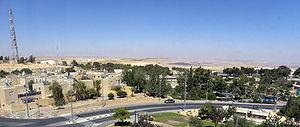
Une ville de développement est une des nombreuses villes créées en Israël dans les années 1950 et au début des années 1960, dans le but de favoriser l'intégration de centaines de milliers de nouveaux immigrants, réputées cependant pour avoir été, dès l'origine, des lieux de marginalisation sociale. La majorité des habitants qui y ont été envoyés étaient des juifs orientaux ou séfarades.